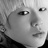
Emotion: neutral